William Taylor Davidson

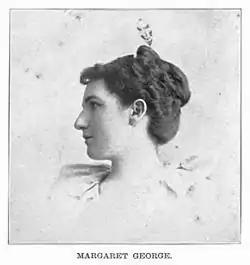
Margaret Gilman George, poet, early sweetheart of Edgar Lee Masters, second wife of William T. Davidson, and co-author (with Davidson) of "The Yellow Rose: A Wilderness Honeymoon".

On April 3, 1895, William married his second wife, poet Margaret Gilman George (who was 32 years younger than her husband), in Dallas, Texas. The couple had one son, William Gilman Davidson, who later became publisher and editor of the "Fulton Democrat". Margaret Davidson died suddenly on November 27, 1897, due to a heart condition stemming from a childhood illness.